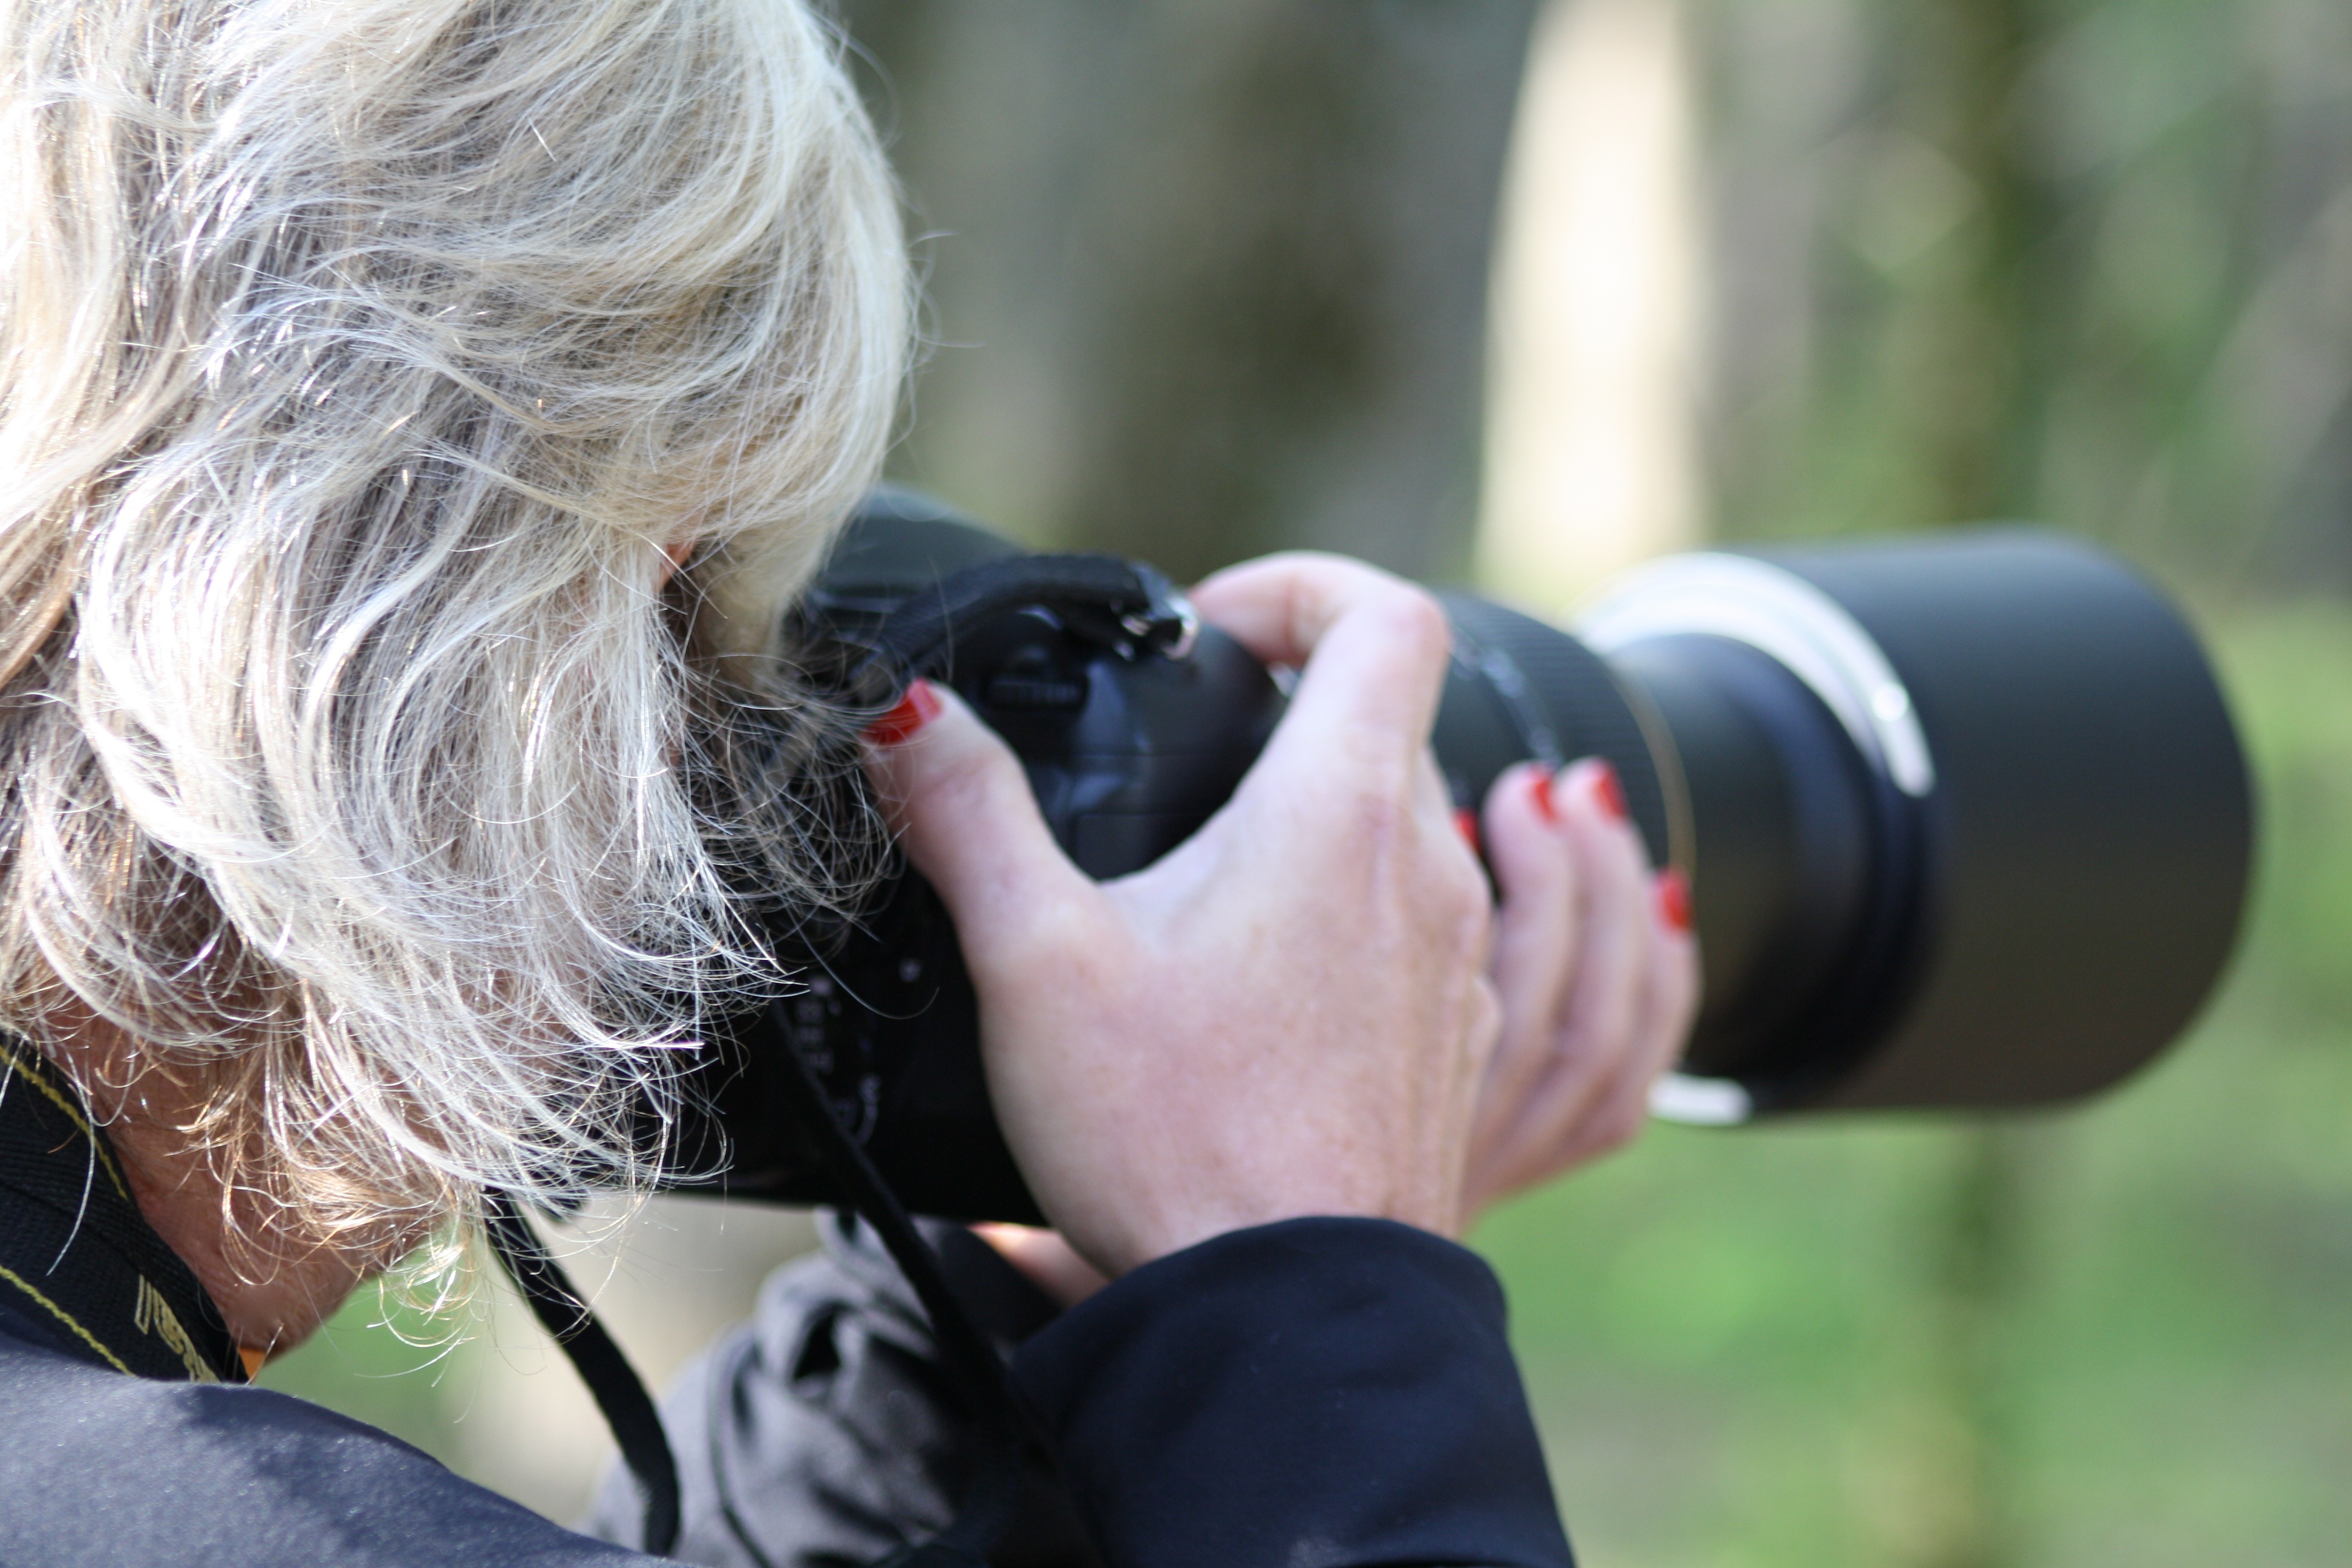
person, woman, camera, photography, outdoors, interaction